ISU Season's World Ranking records and statistics

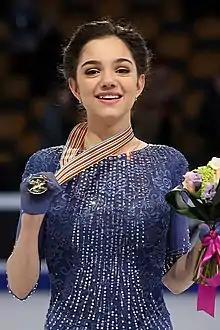
Evgenia Medvedeva

The following tables show the numbers of season's No. 1 skaters by nation, and the times as season's No. 1 by nation.